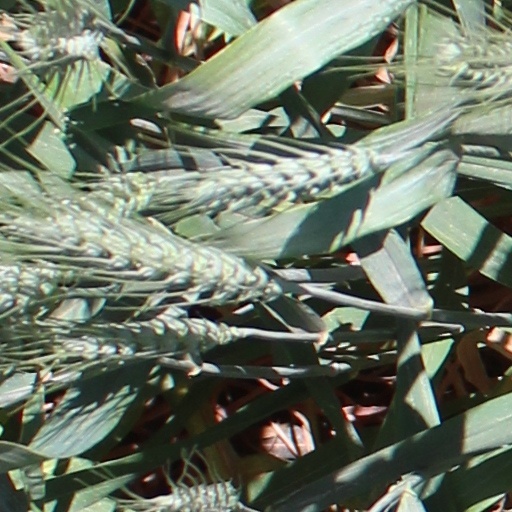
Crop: wheat